Downholme

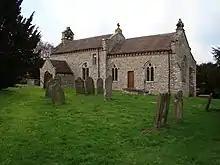
St Michael and All Saints, Downholme

The village lies on the A6108 road between Leyburn and Richmond on a section called Walburn Head. The nearest settlements of Marske, Hudswell, Stainton and Marrick all lie within of the village. Church Gill, which has a small waterfall, runs north through the village to join the nearby River Swale, whilst other small waterways to the east of the village drain away to Risedale Beck. The village gives its name to the Moor between it and nearby Hudswell Moor. The high point is Seat How at to the south-east of the village. There are visible signs of old quarries and coal and lead mining shafts on the hillsides surrounding the village. There is also evidence of a Bronze Age univallate hill fort on How Hill to the immediate west of the village. The geology of the area is made of Yoredale rock, Limestone, Shale and Millstone Grit covered by Clay.